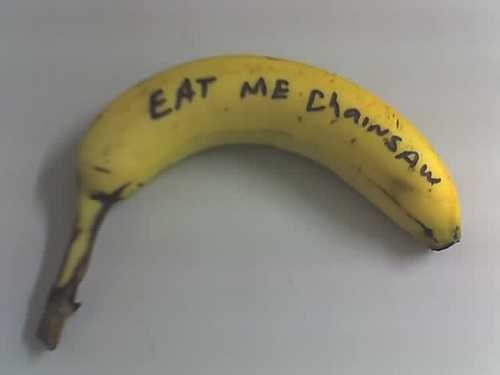
Label: Banana